Answer in natural language. Which object is closer to Doorway (highlighted by a red box), Television (highlighted by a blue box) or walnut tv stand (highlighted by a green box)? Choose between the following options: walnut tv stand (highlighted by a green box) or Television (highlighted by a blue box)
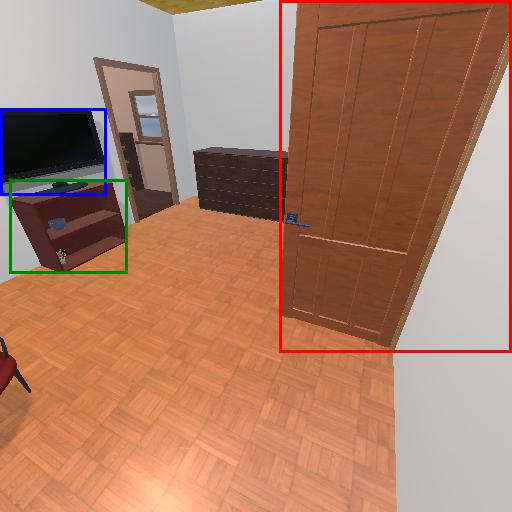
<answer>walnut tv stand (highlighted by a green box)</answer>